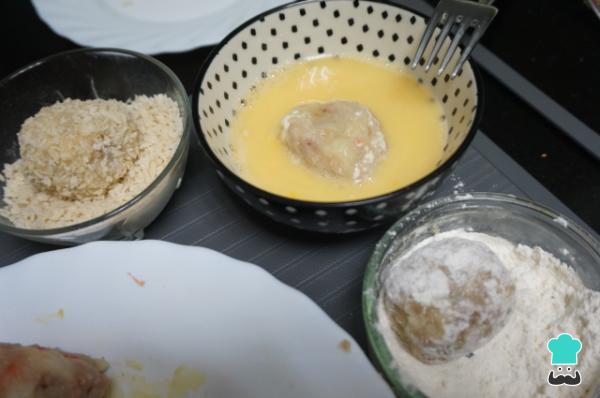
¿Te preguntas cómo rebozar croquetas las croquetas de carne japonesas? Pues bien, añade la harina en un bol, en otro bate los huevos y en otro coloca el panko. A continuación, pasa las croquetas japonesas por la harina, luego, por el huevo para que quede bien empapada y, finalmente por el panko para que quede cubierta.Truco: si no tienes panko se puede sustituir por el pan rallado de siempre.